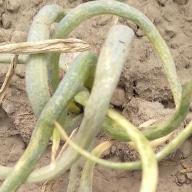
Crop: Onion
Condition: virosis-d